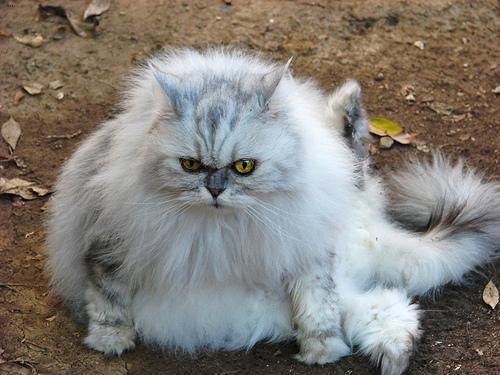
Persian